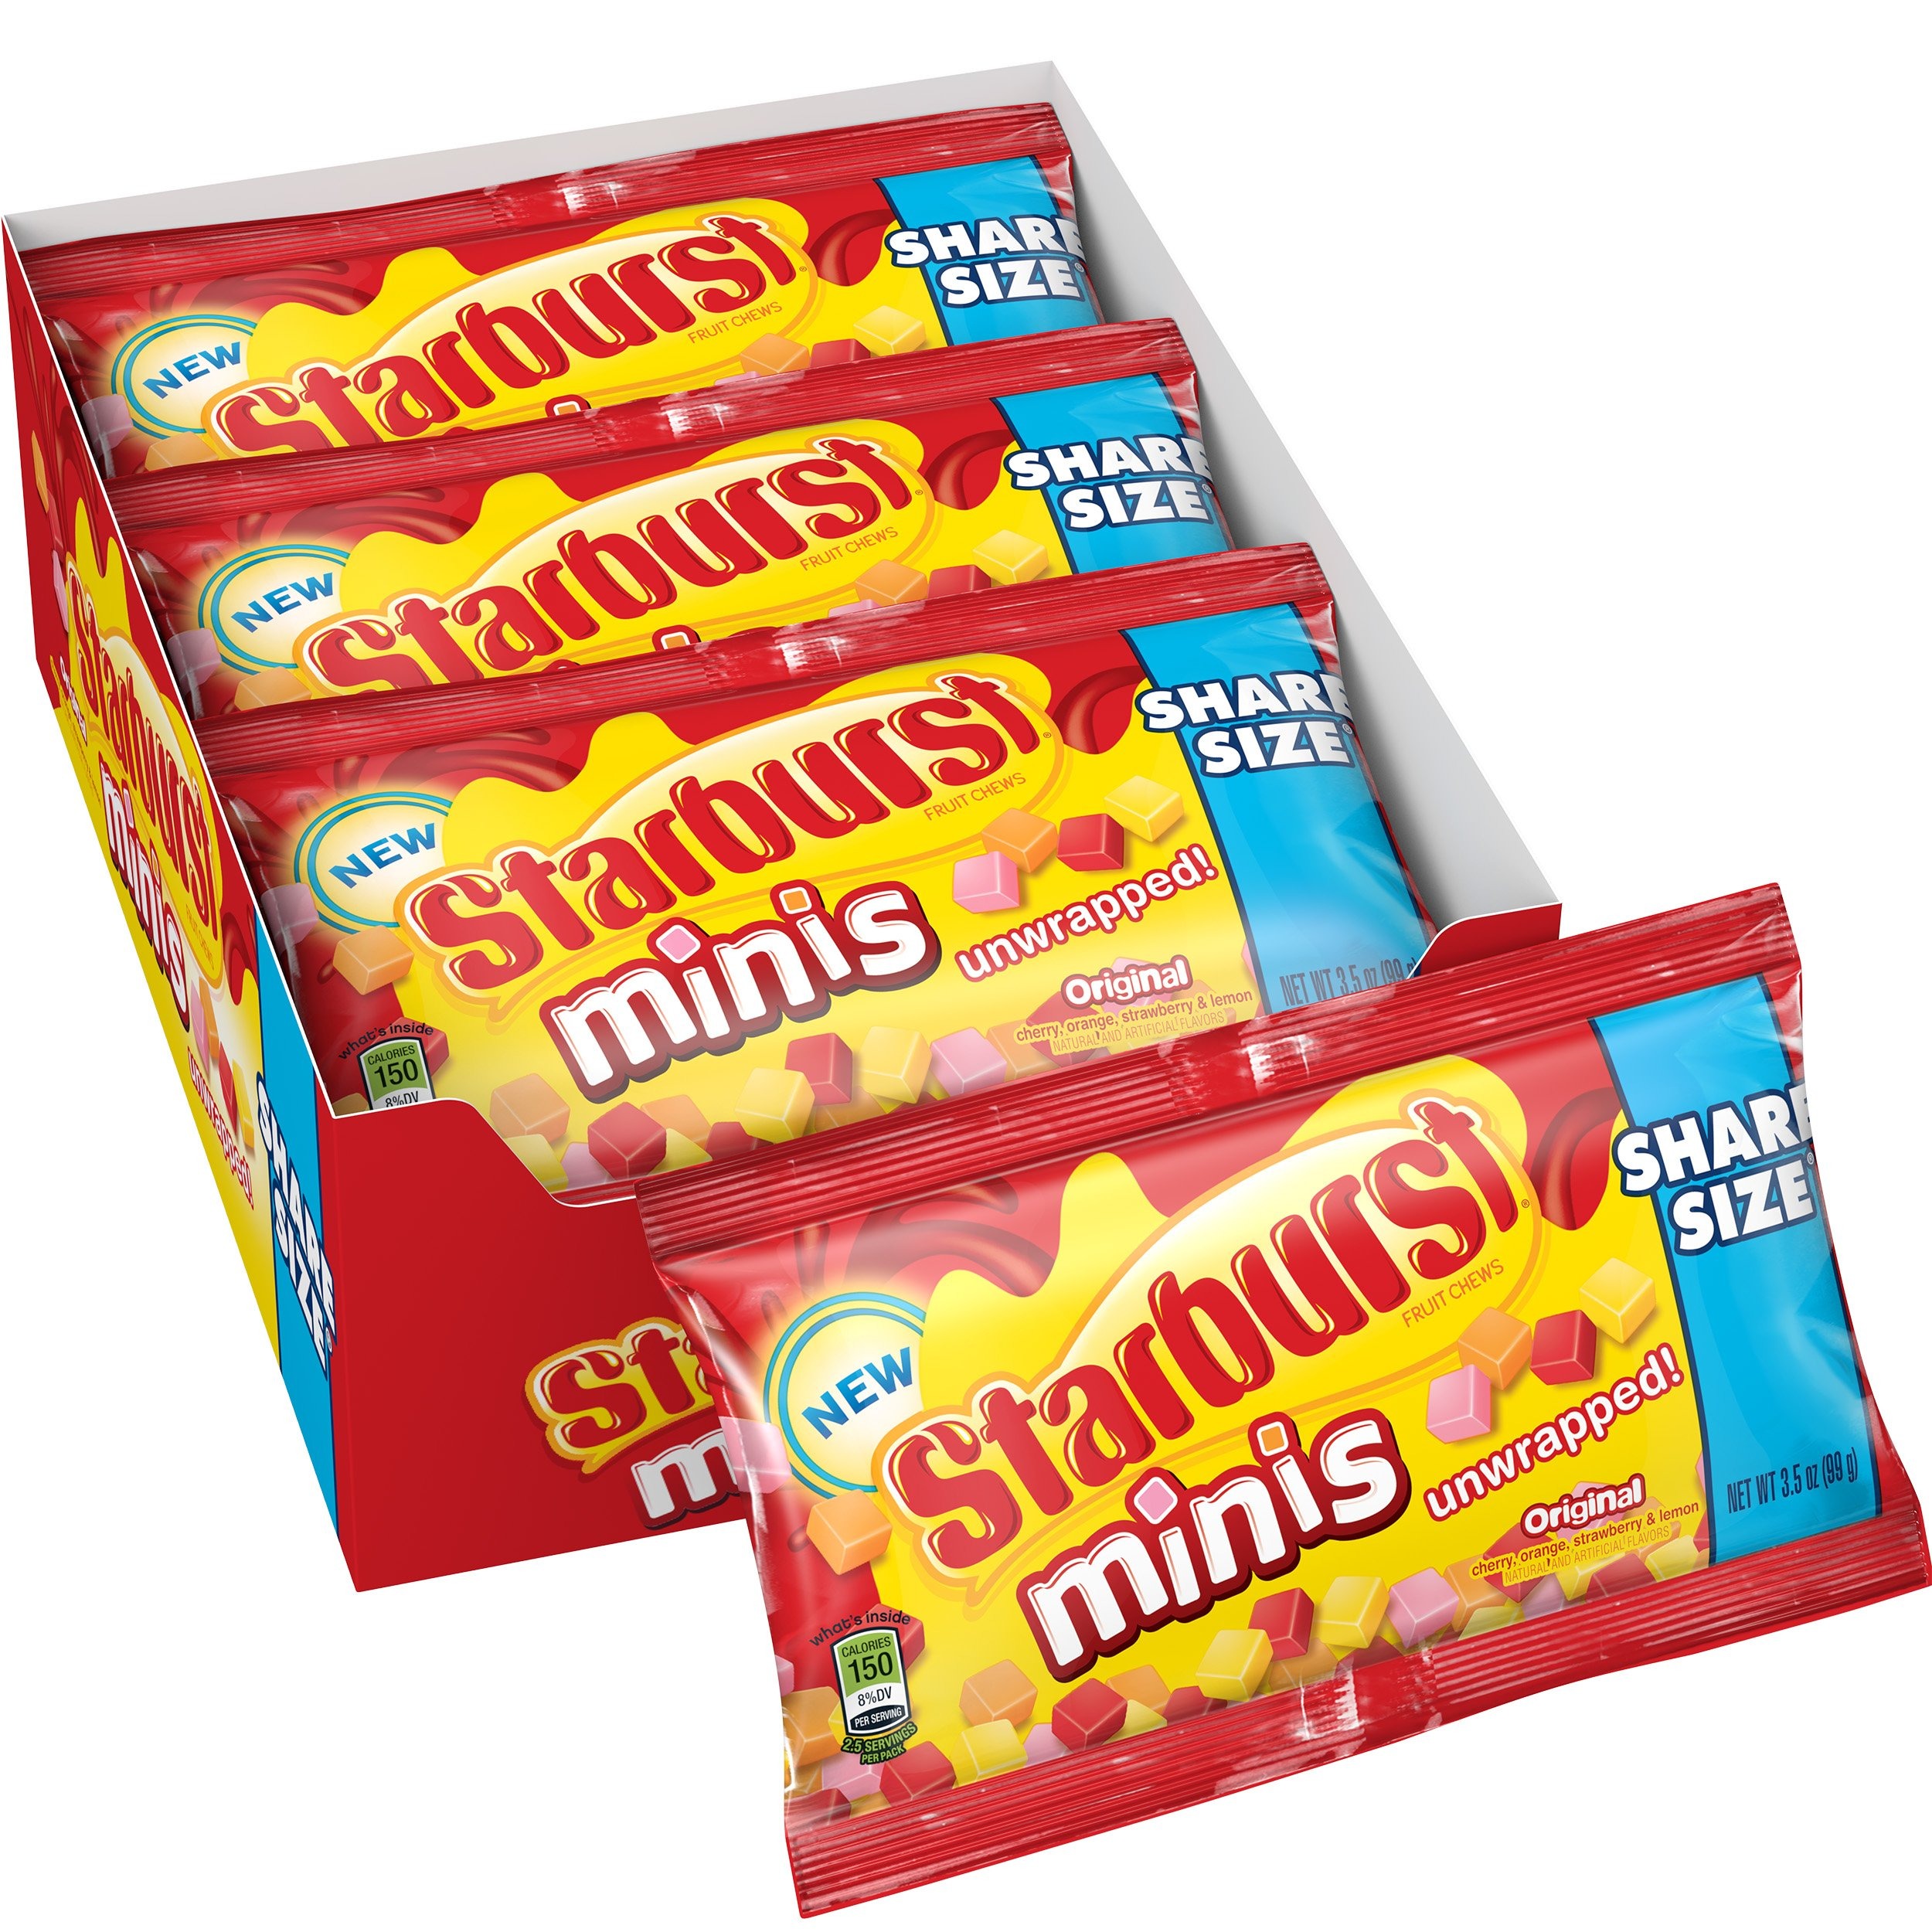
Item Name: Starburst Original Minis Fruit Chews Candy, 3.5 ounce (15 Share Size Packs)
Bullet Point 1: Just like the Starburst candies you know and love, only smaller and unwrapped.
Bullet Point 2: Perfect for parties, sweet snacking, or as a flavorful after-dinner treat.
Bullet Point 3: The strawberry, cherry, orange, and lemon flavors that started it all, now unwrapped.
Bullet Point 4: Fruit-flavored, mini candy chews with a soft, chewy texture.
Bullet Point 5: Package includes 15 individual packs, 3.5 ounces each.
Value: 52.5
Unit: Ounce

Price: 16.59